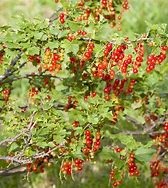
Label: redcurrant